Swift's Epitaph

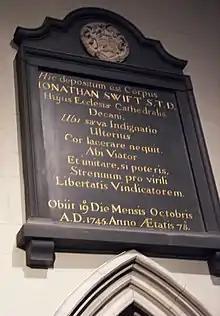
Epitaph marking the burial spot of Jonathan Swift in St. Patrick's Cathedral, Dublin.

Swift's Epitaph is a translation by Irish poet William Butler Yeats of Jonathan Swift's epitaph, which Swift wrote for himself in Latin. Yeats' somewhat free translation appeared in his 1933 collection "The Winding Stair and Other Poems".